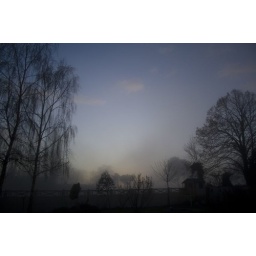
1.3 sec, f/3.5, 18mm. ISO 100. sunrise, clear sky and fog in our backyard...